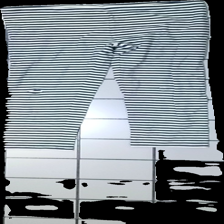
View: front
Type: Tights
Category: Children
Brand: Lager 157
Colors: White, Blue
Material: 100% cotton
Pattern: Striped
Cut: Regular, Tight
Size: 140
Season: All
Holes: Major
Price range: <50
Recommended usage: Export
Comment: washed out